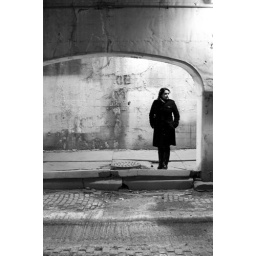
Made this in black and white to give it a feeling as if it was taken in an old London tunnel.